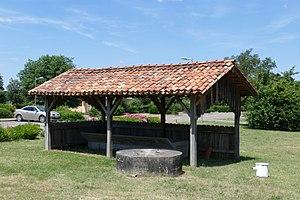
Le lavoir à Liposthey (Landes, Nouvelle-Aquitaine, France).